List of Gothic Revival architecture

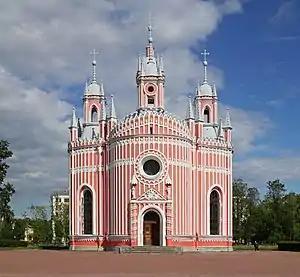
Chesme Church, Saint Petersburg

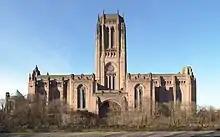
Liverpool Cathedral, Liverpool

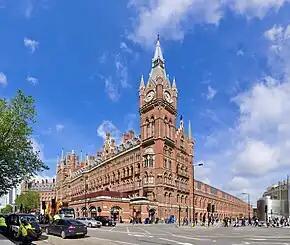
St Pancras railway station, London

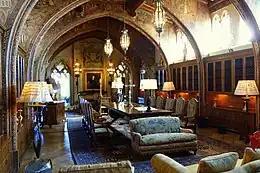
Gothic interior of Hearst Castle

St. Mary Cathedral, Yangon, Myanmar